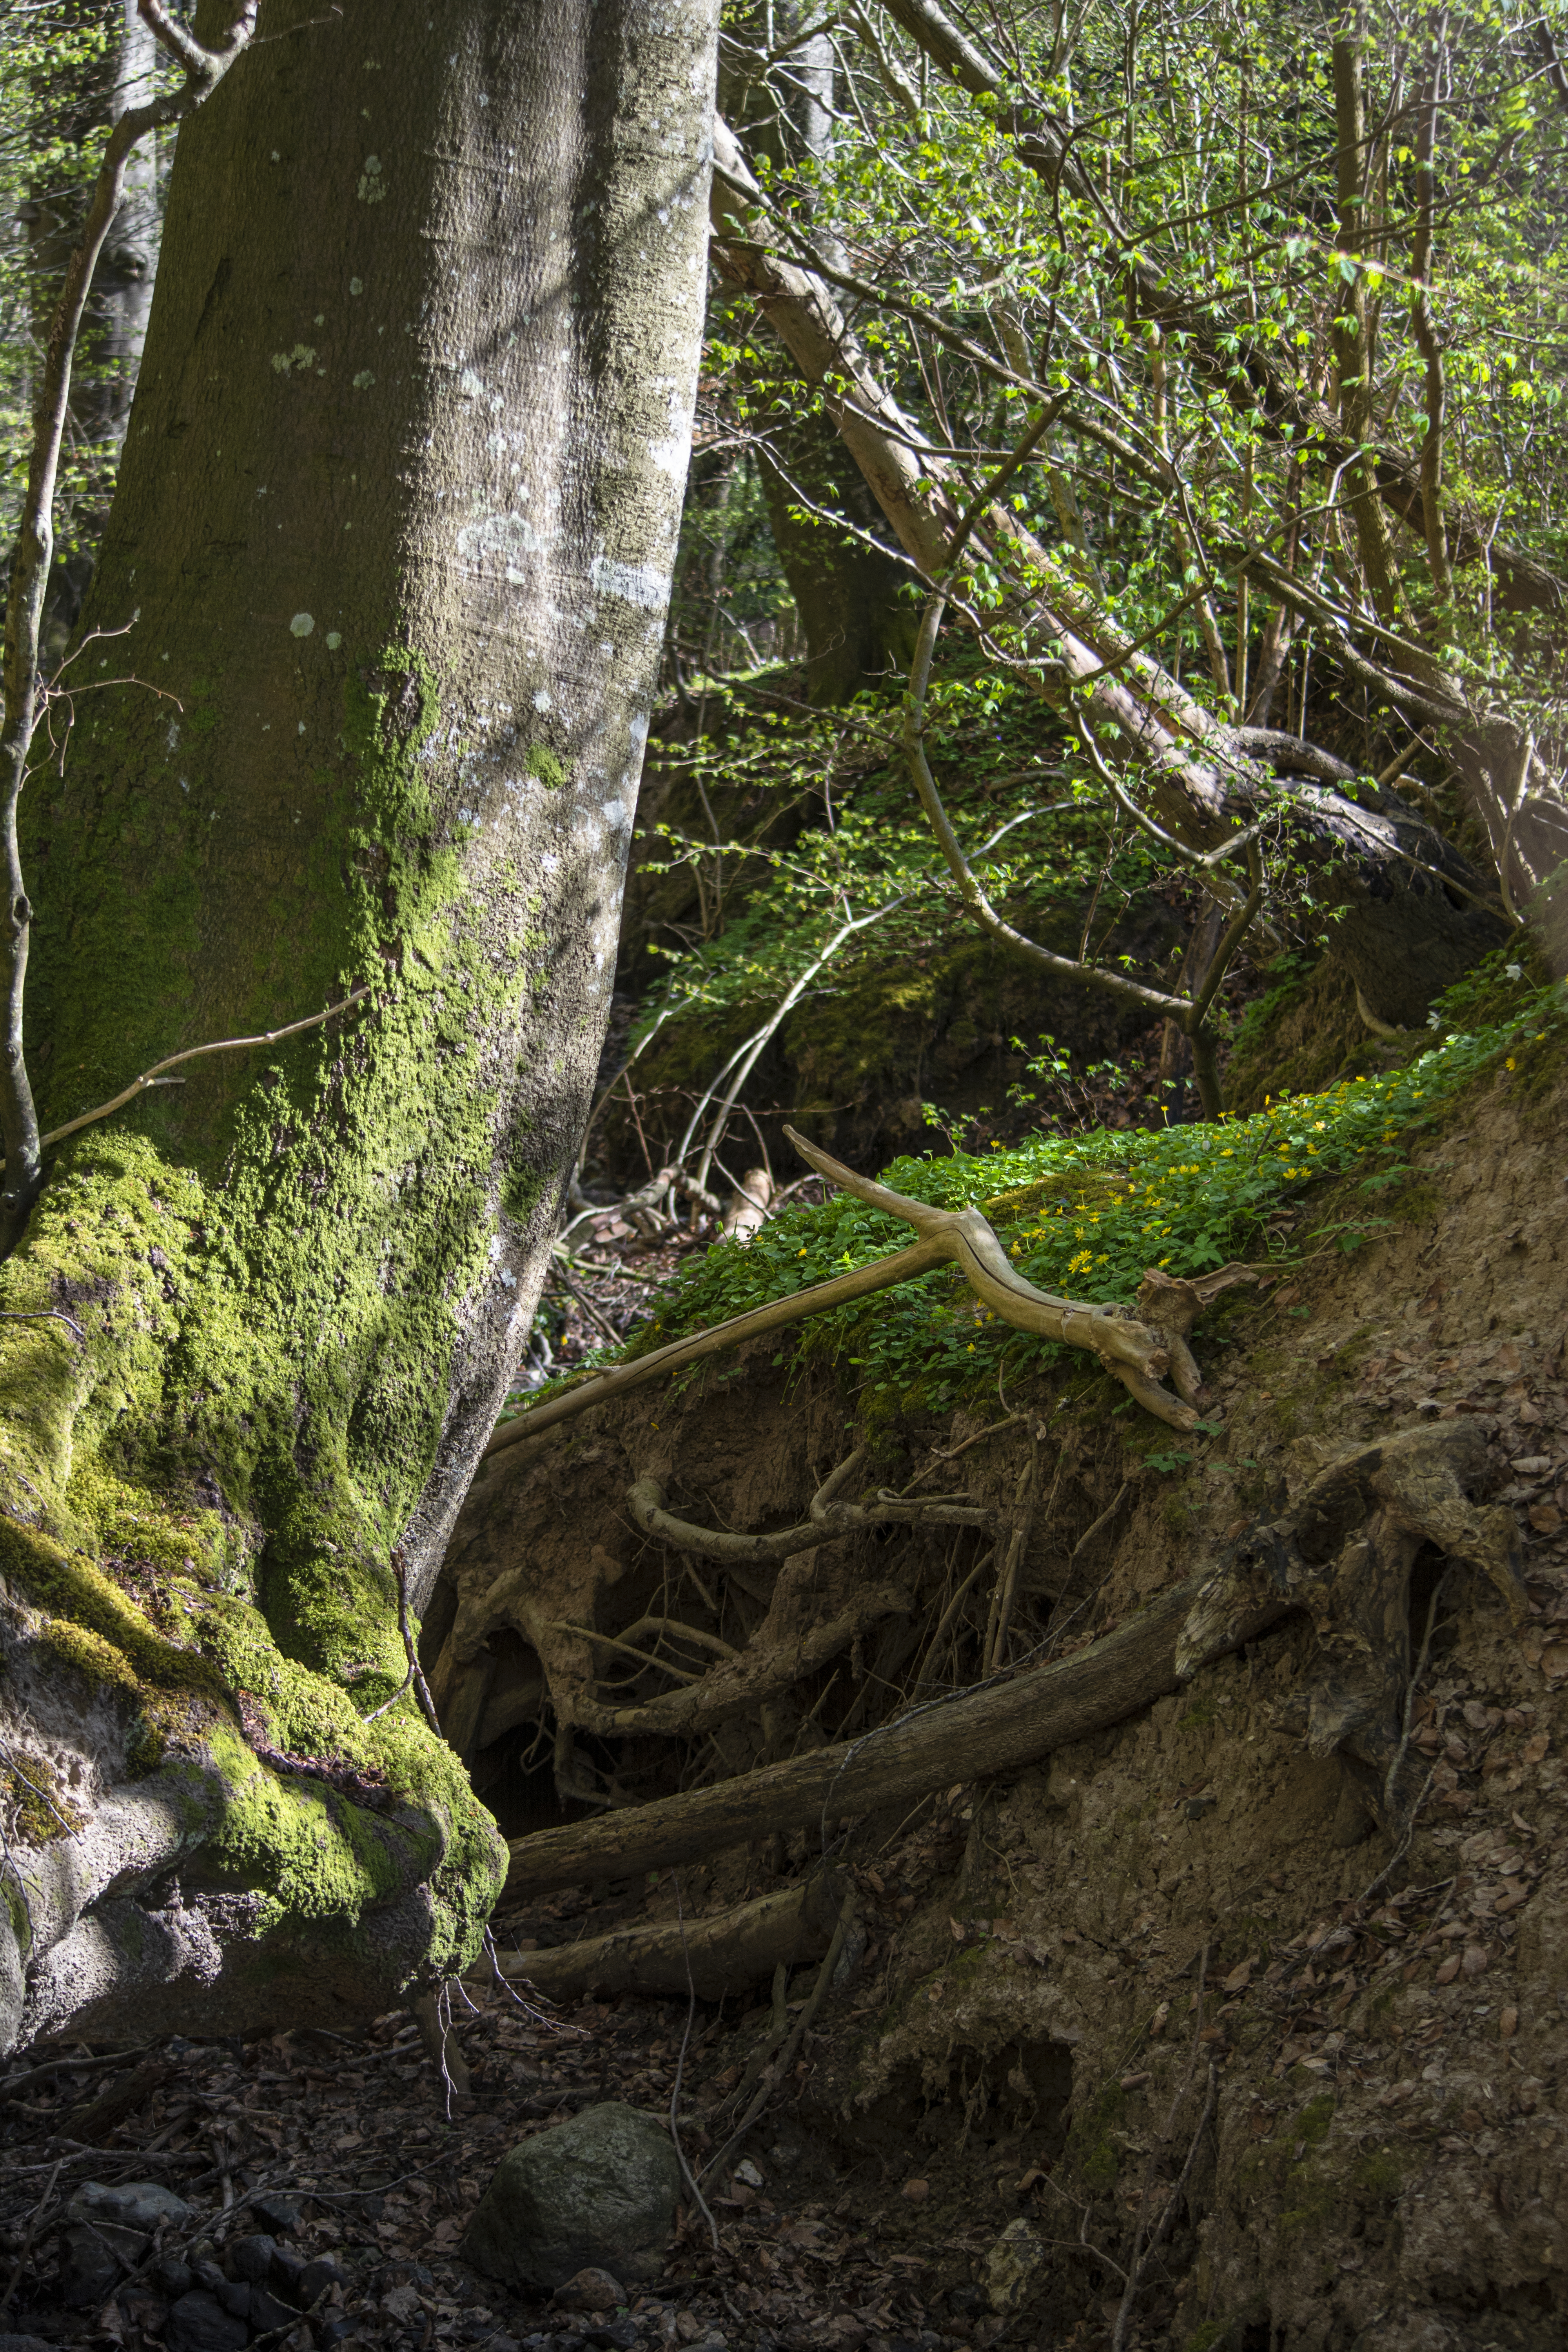
spring, forest, trees, nature, blossom, springtime, green, landscape, plant community, plant, wood, twig, branch, terrestrial plant, trunk, natural landscape, watercourse, grass, bedrock, deciduous, root, formation, groundcover, tree, outcrop, non vascular land plant, temperate broadleaf and mixed forest, soil, woodland, trail, jungle, grove, stream, riparian forest, path, rock, old growth forest, Northern hardwood forest, tropical and subtropical coniferous forests, temperate coniferous forest, plant stem, riparian zone, moss, wildlife, valdivian temperate rain forest, vascular plant, erosion, rainforest, spruce fir forest, creek, algae, birch family